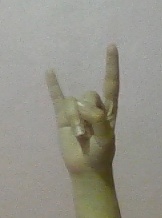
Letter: la